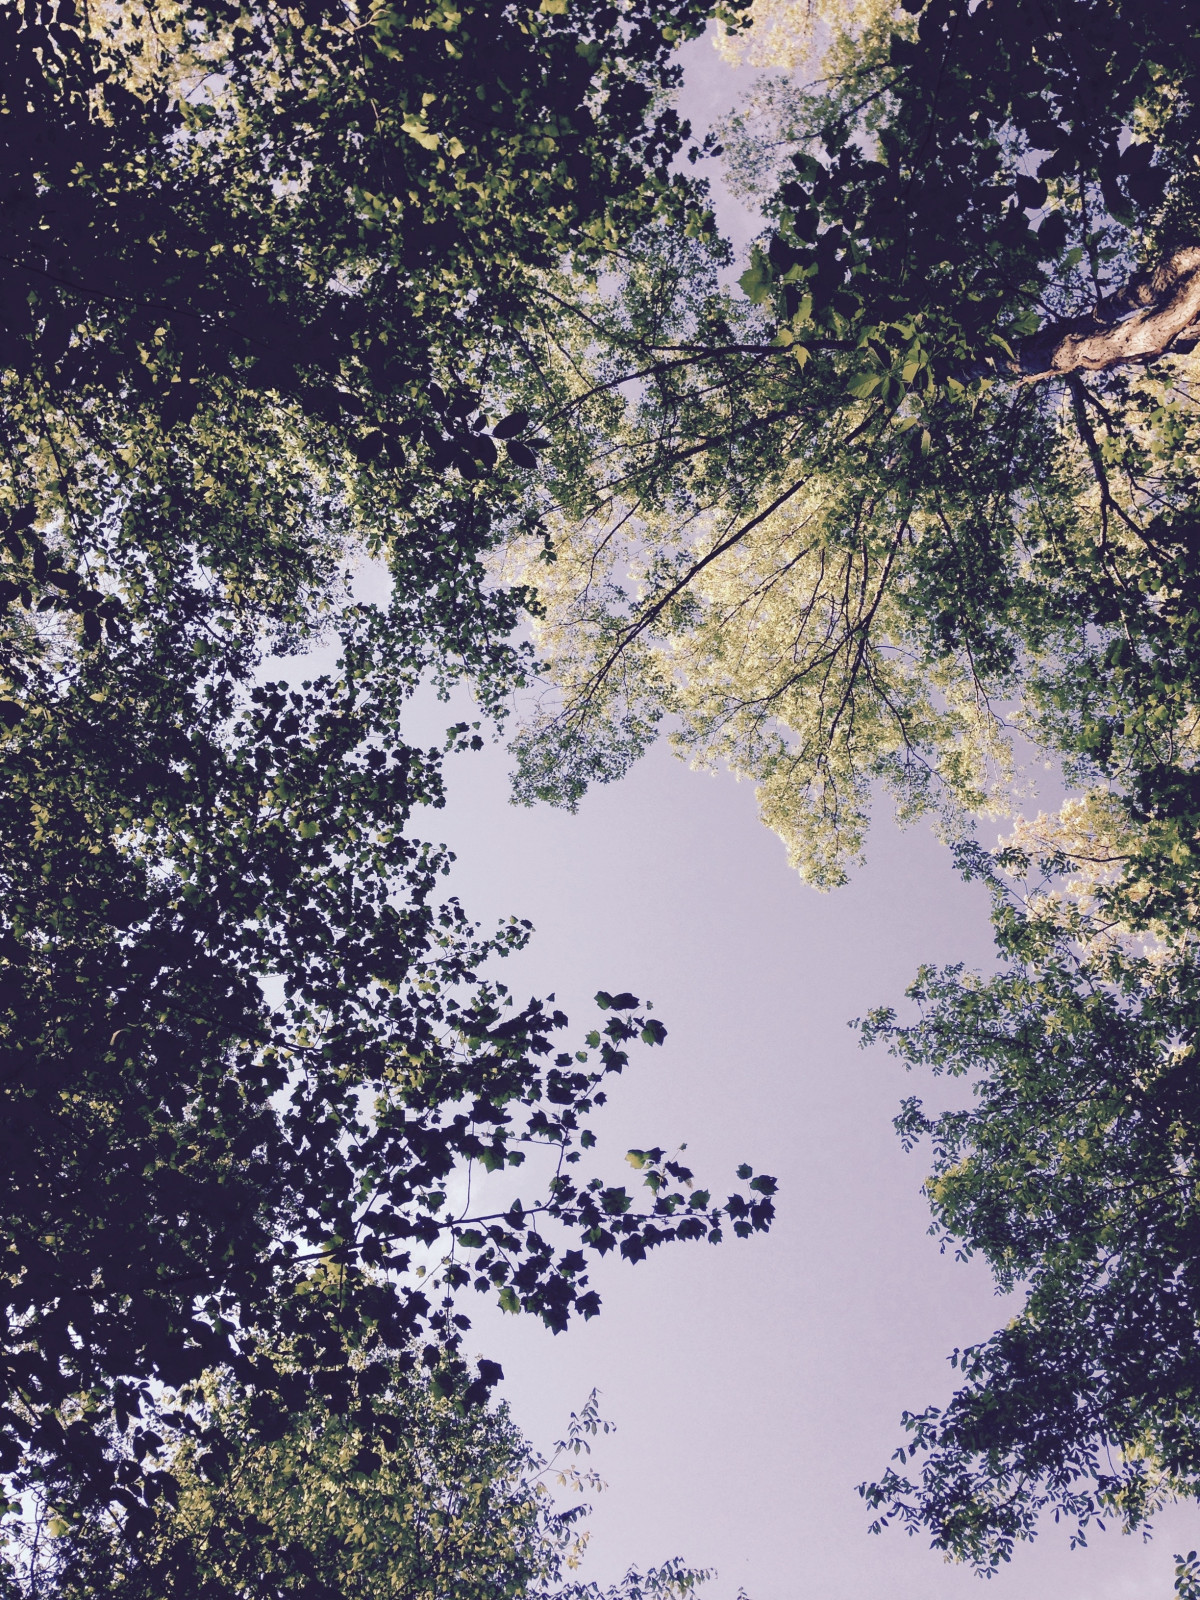
Tags: nature, forest, branch, blossom, sunlight, leaf, flower, reflection, autumn, botany, flora, season, woodland, ecosystem